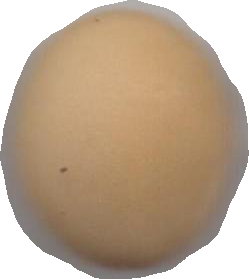
Variety: Grobogan